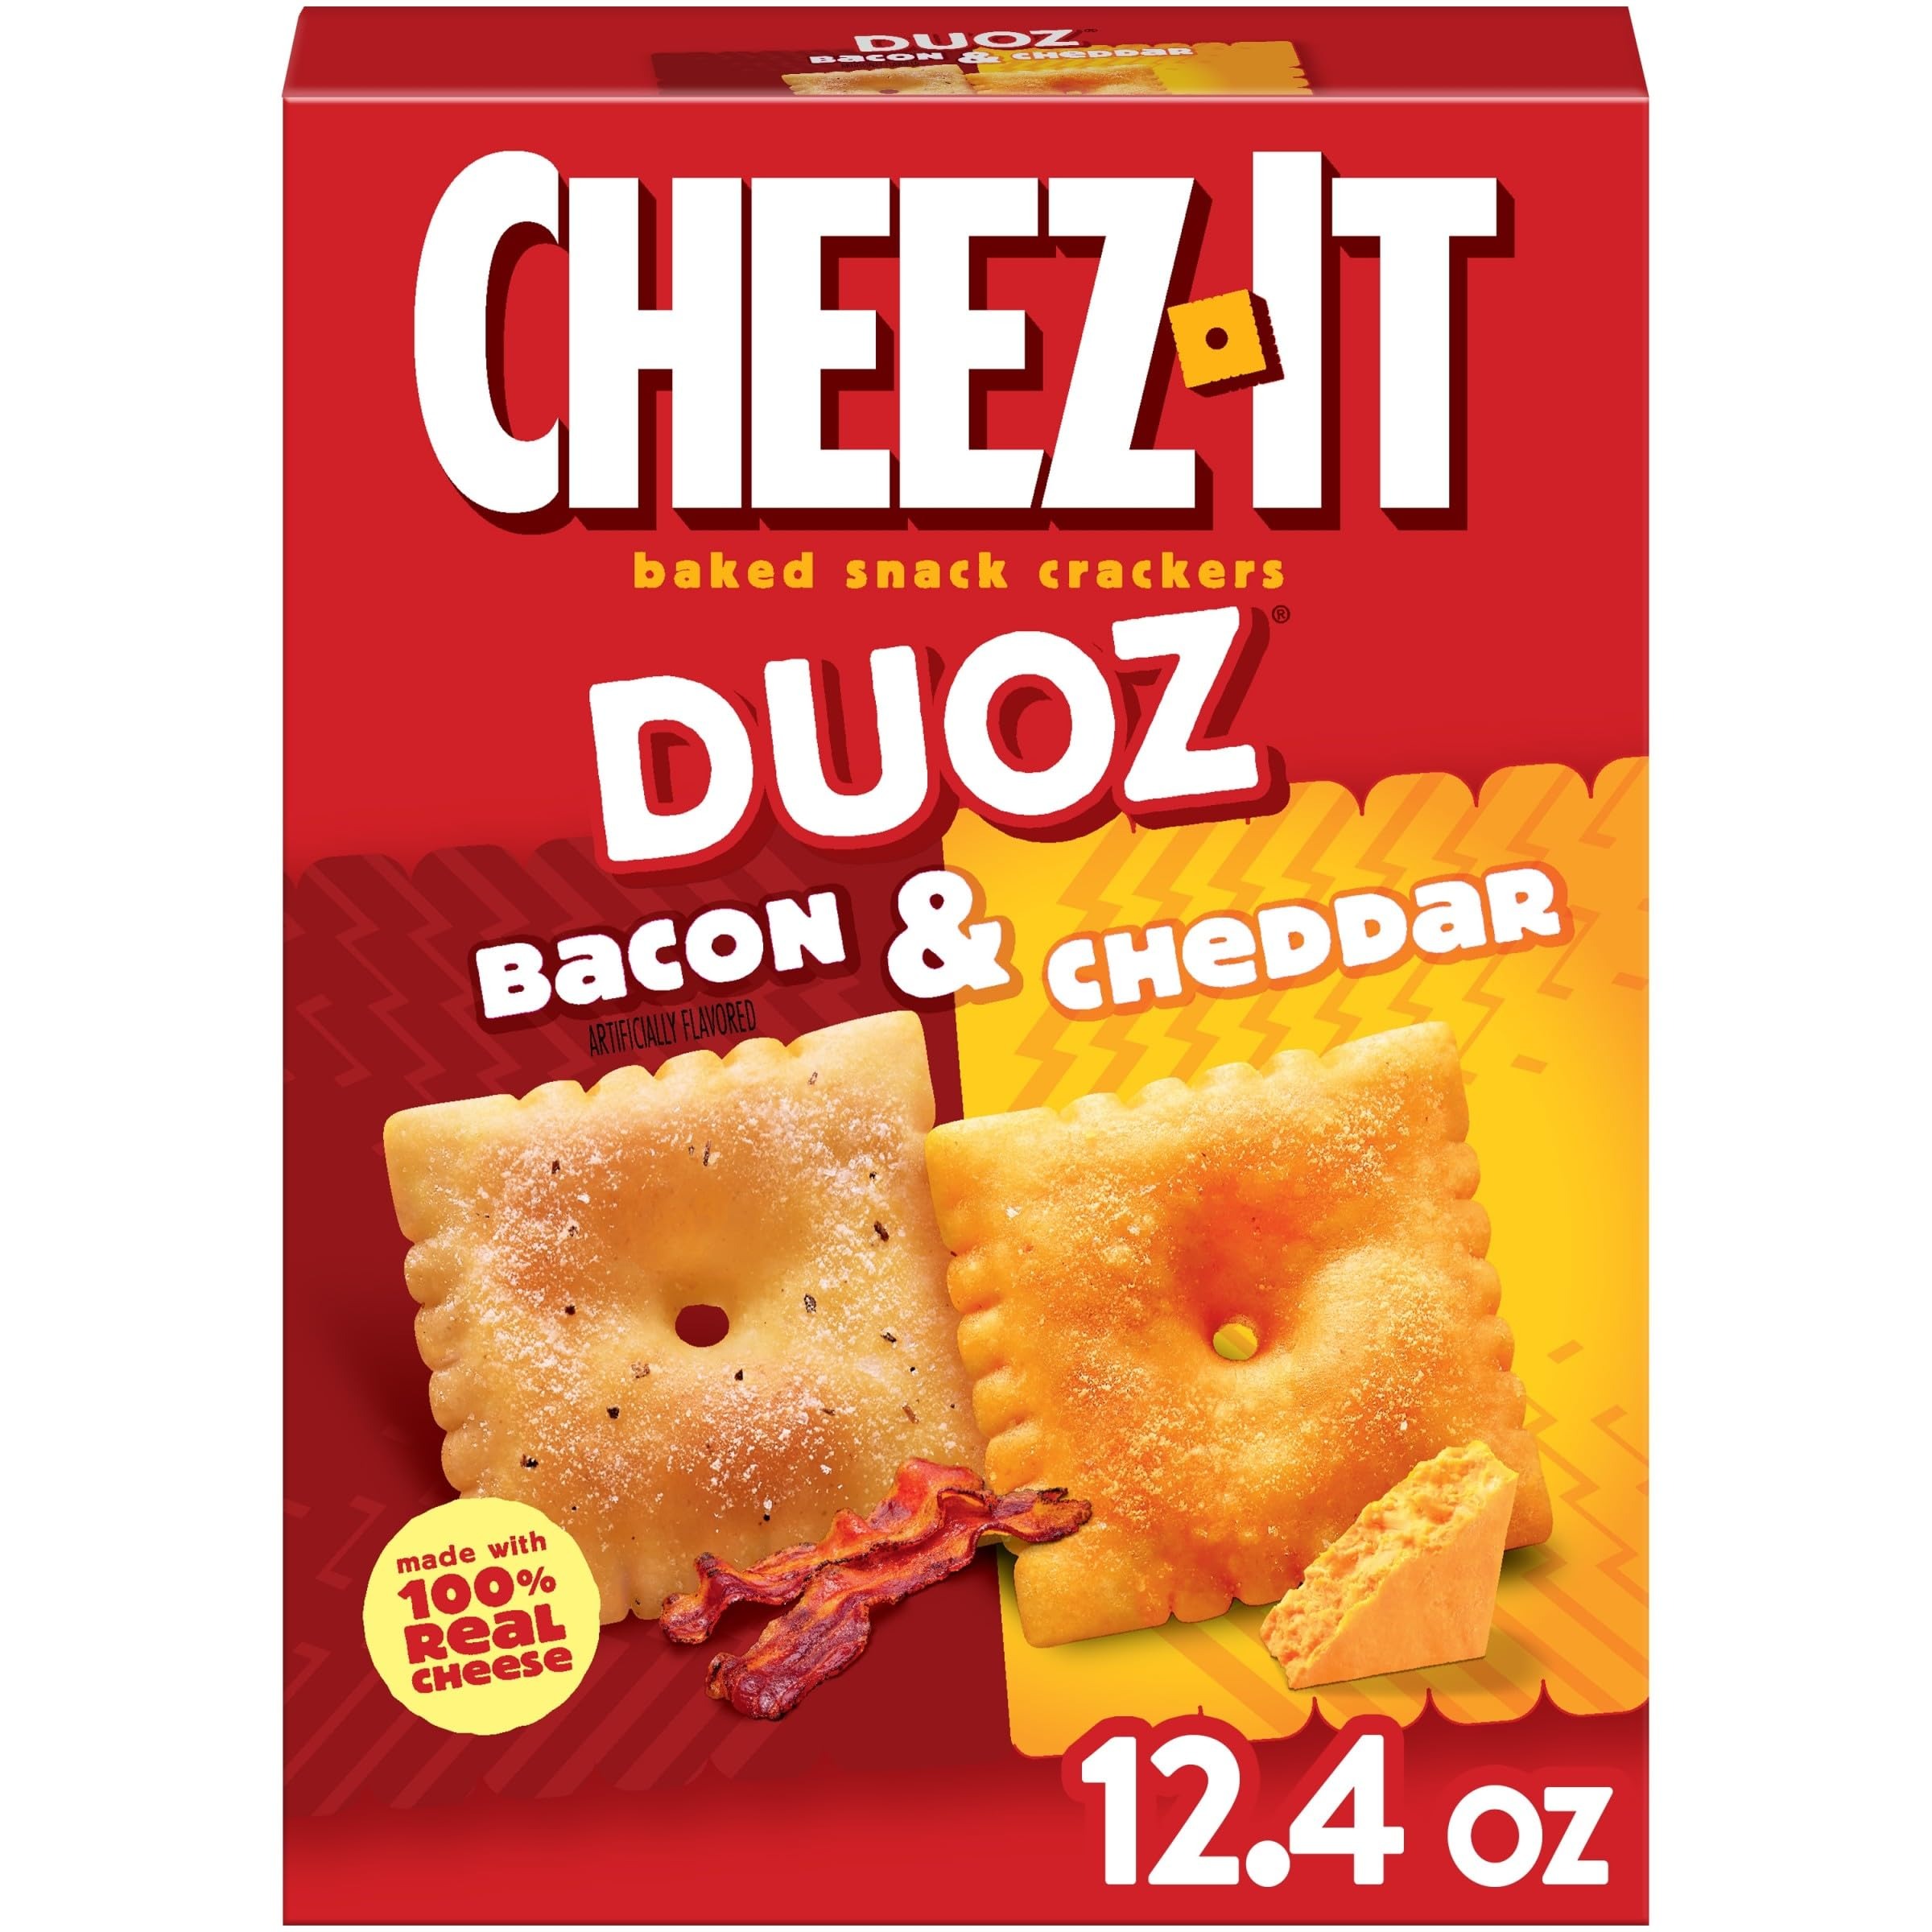
Item Name: Cheez-It CRACKER
Value: nan
Unit: None

Price: 3.77